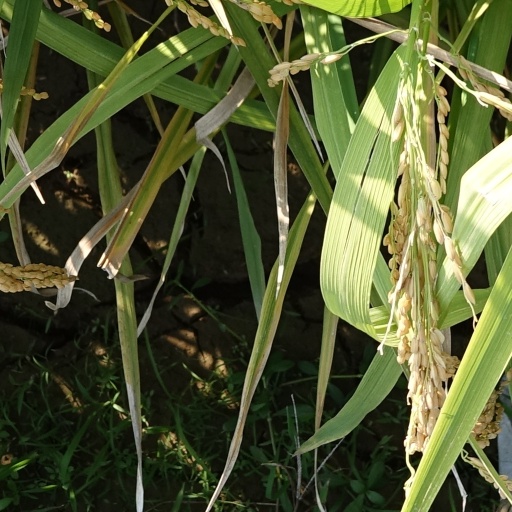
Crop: rice